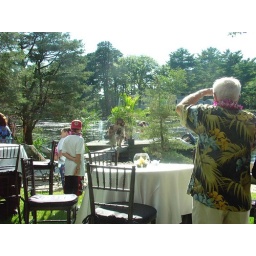
The bride's procession starts from the dock. That's Sam (cousin) in the red hat getting a bird's eye view.